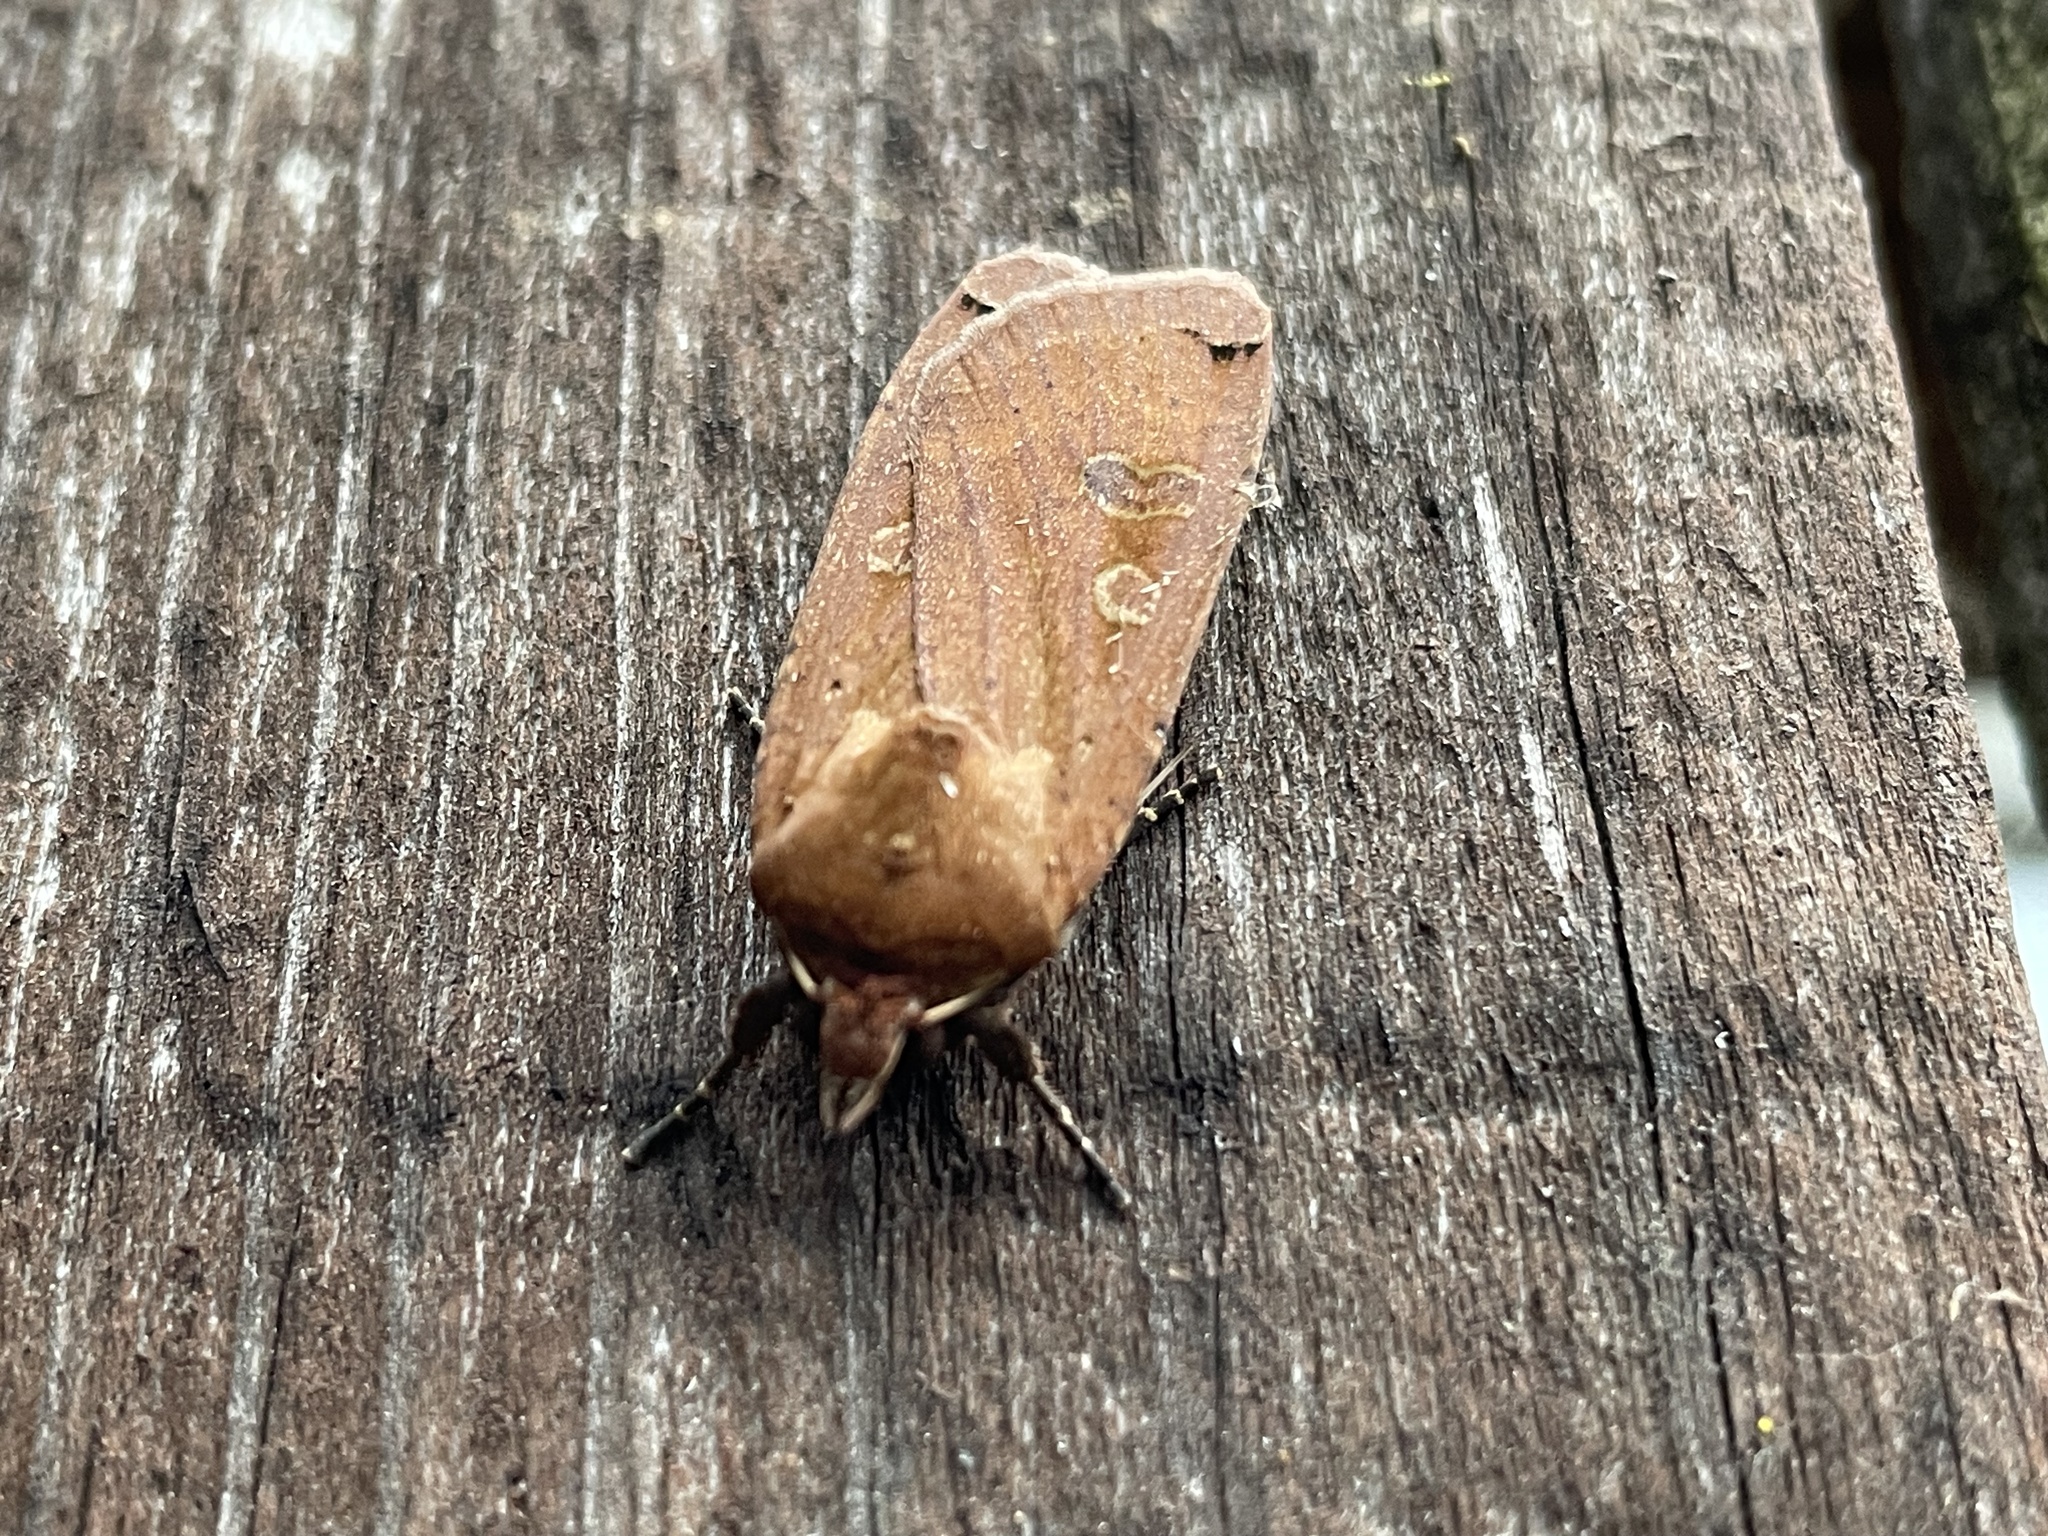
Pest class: cutworms